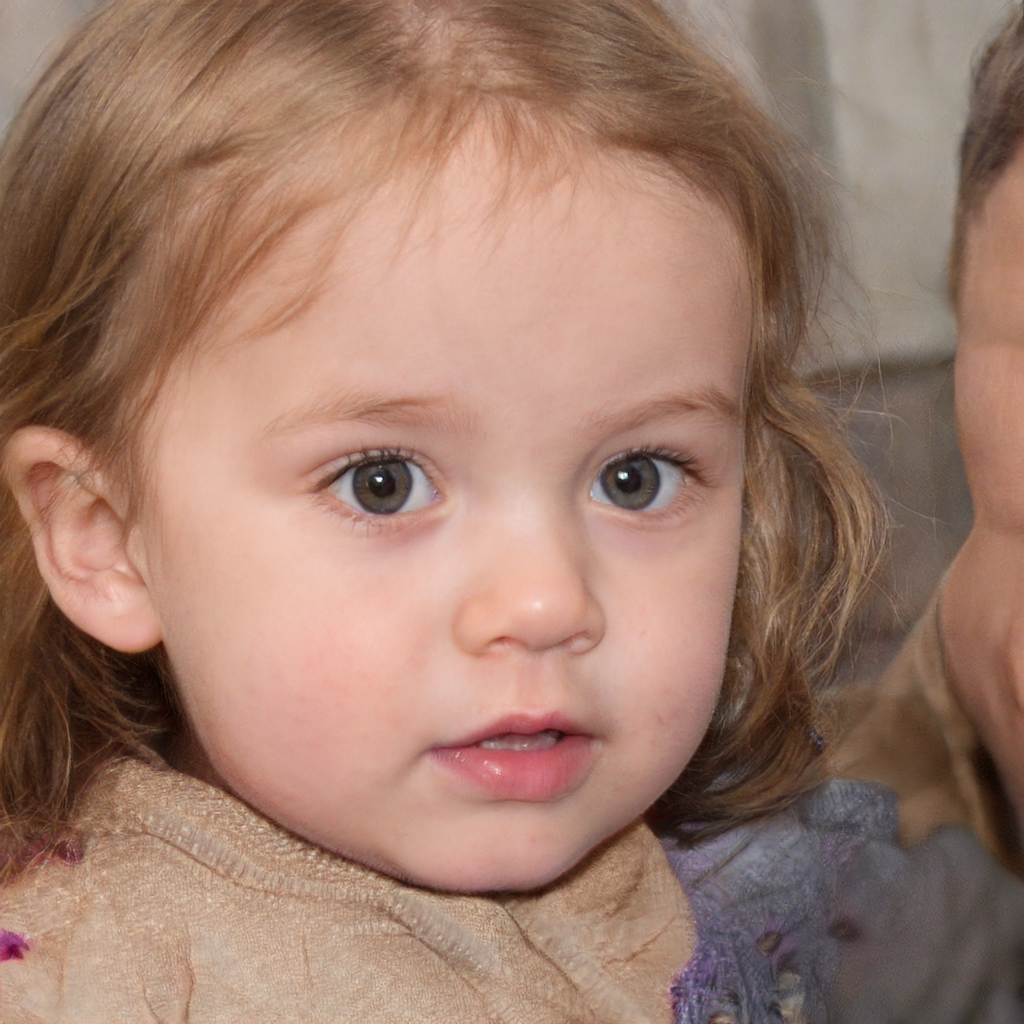
Gender: Female